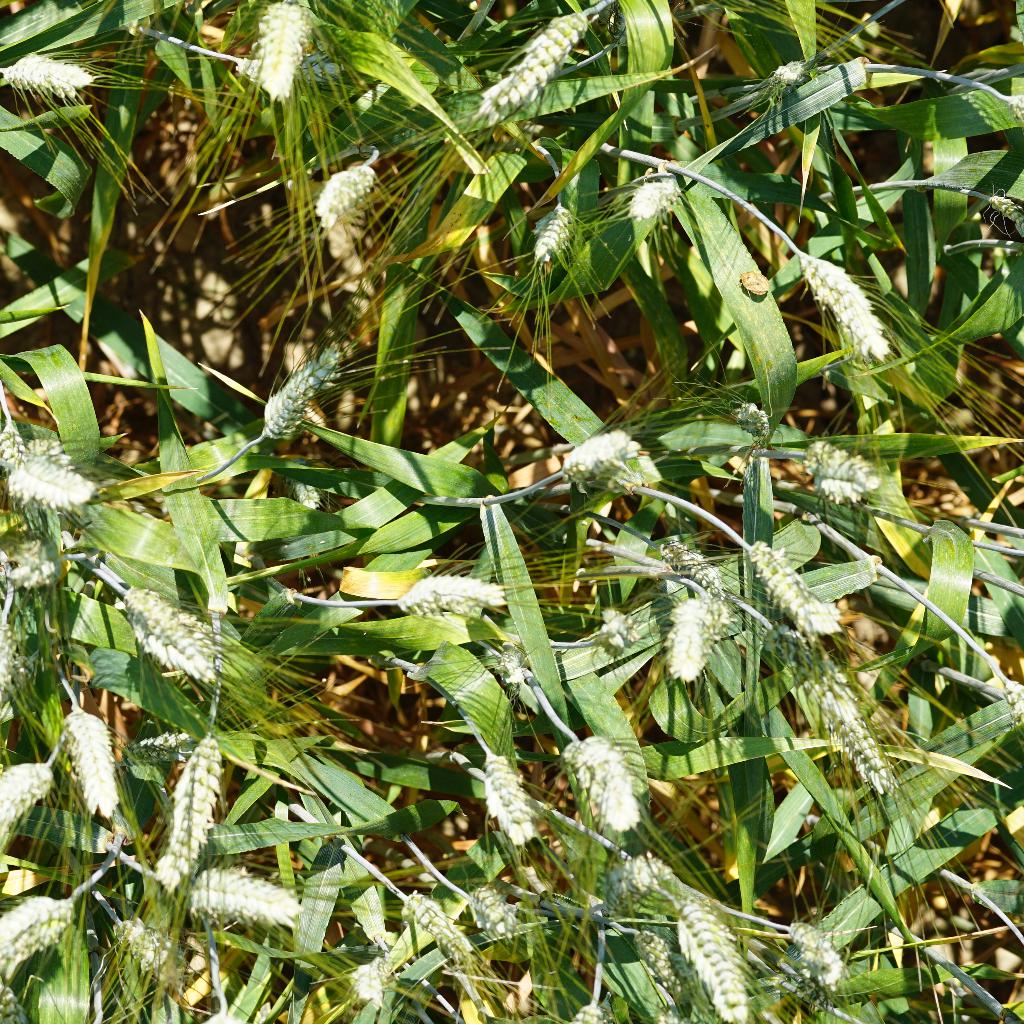
Country: France
Location: Gréoux
Wheat development stage: Filling